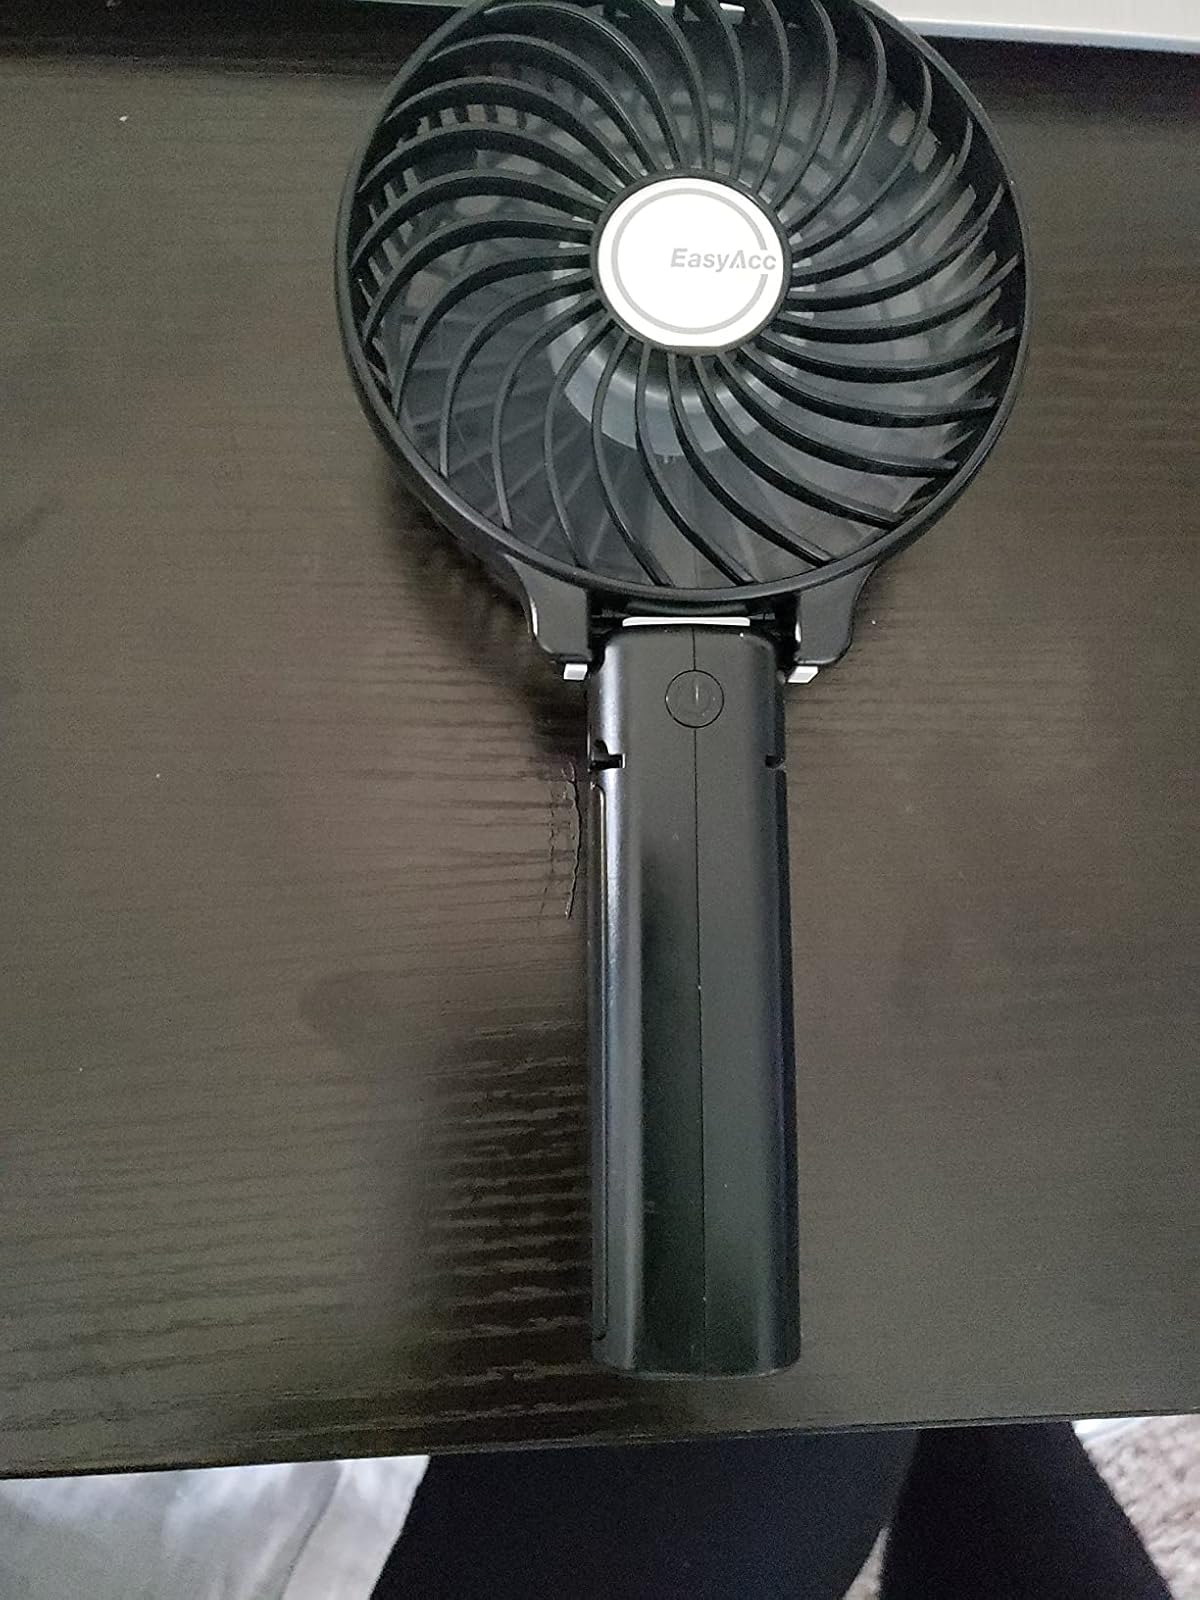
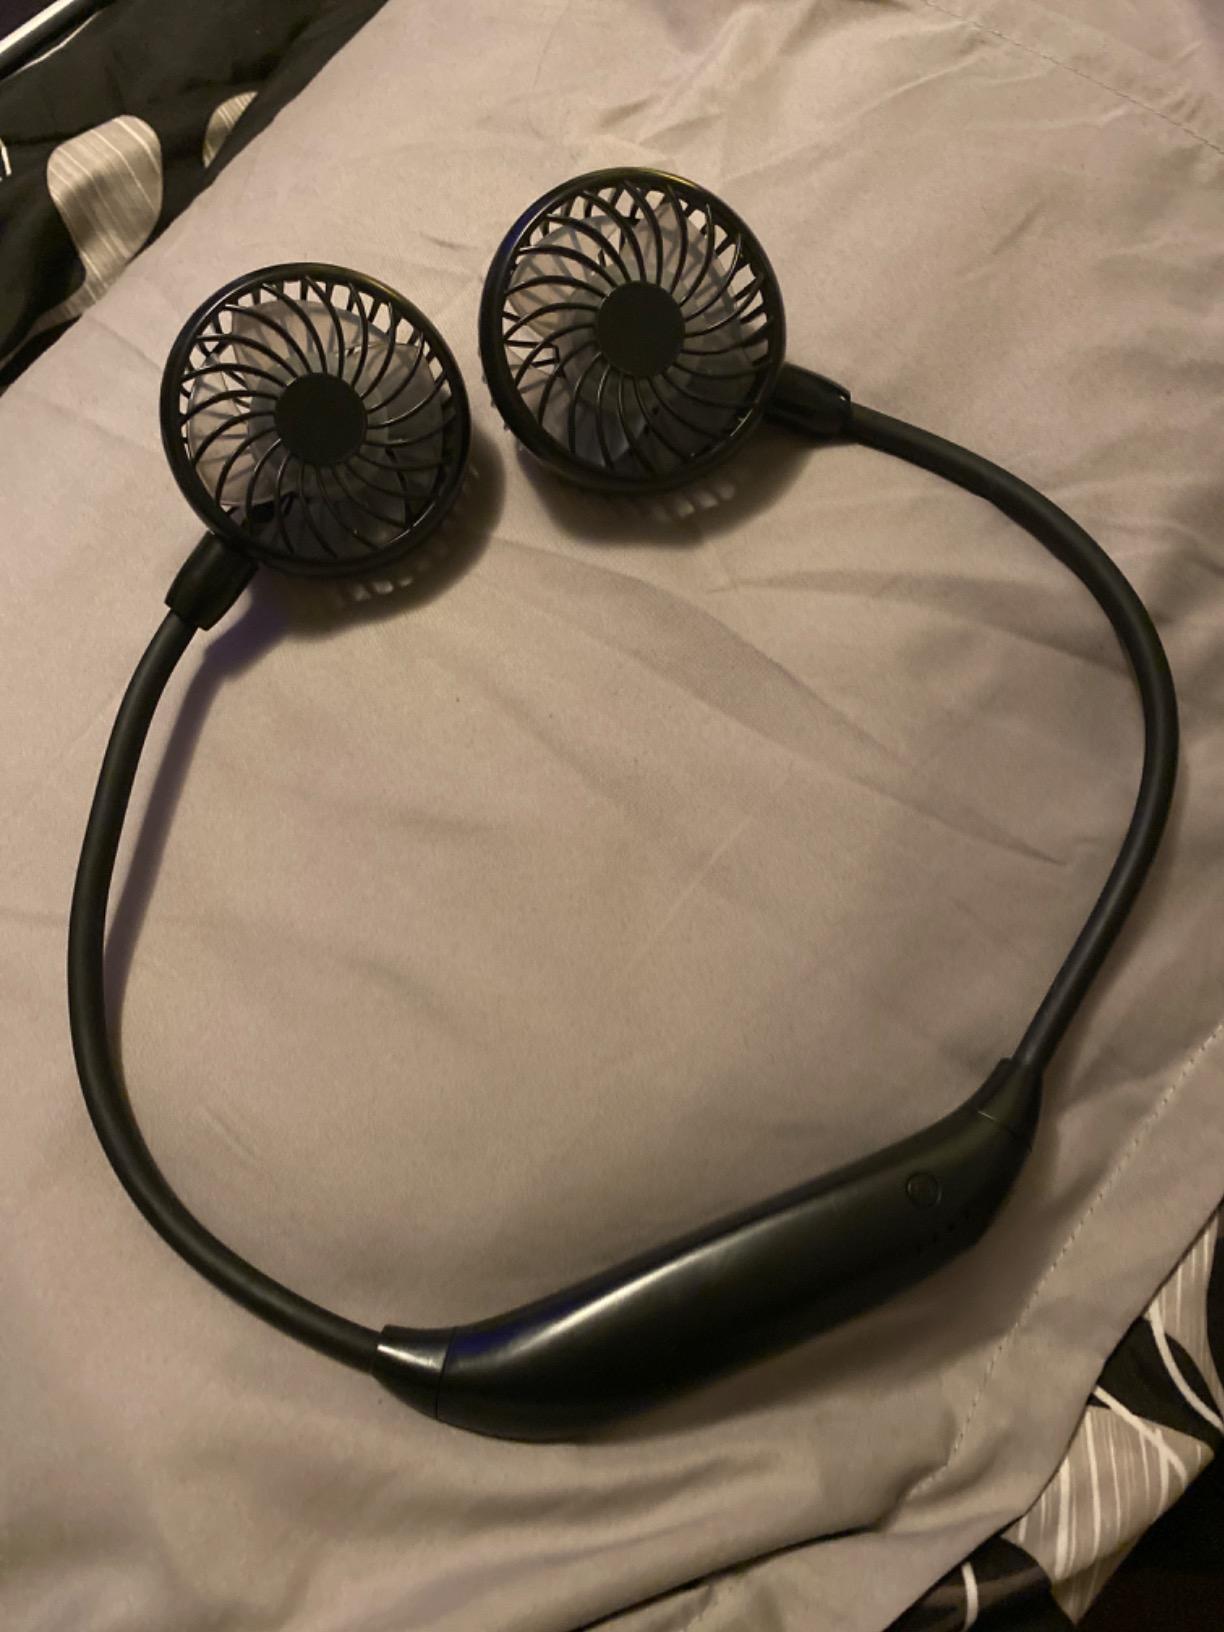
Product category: fan
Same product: no